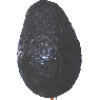
Label: Avocado ripe 1